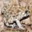
Label: frog